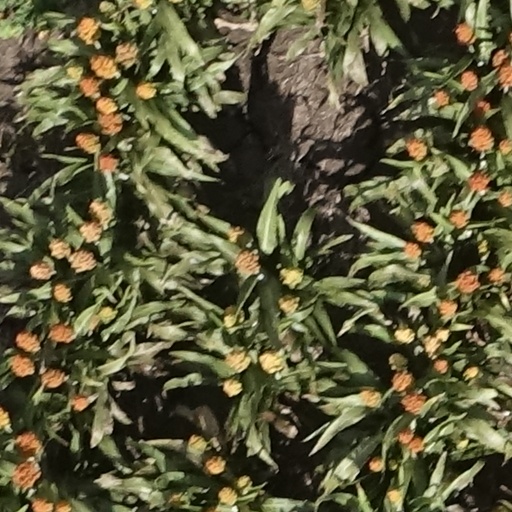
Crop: sorghum